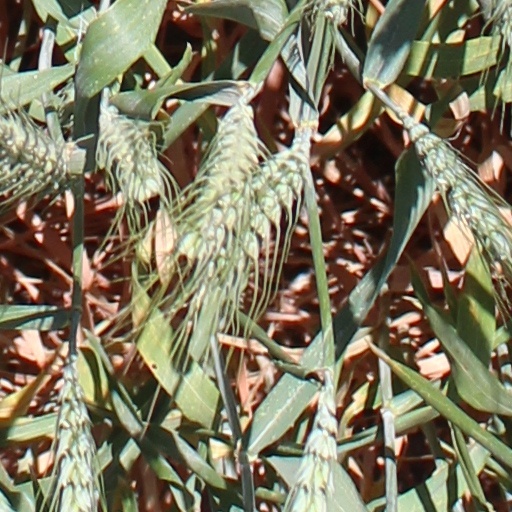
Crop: wheat